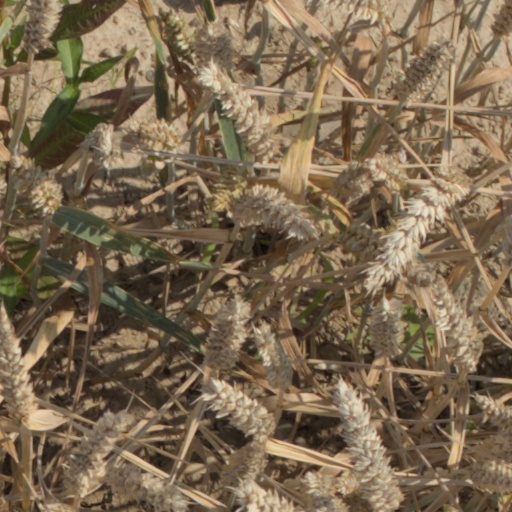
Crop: wheat